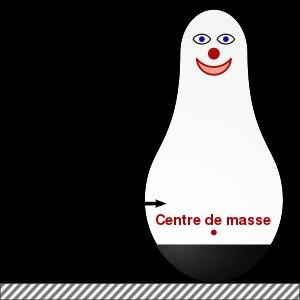
L'expérience de la poupée Bobo fut conduite par le psychologue Albert Bandura en 1961 pour tester sa théorie de l'apprentissage social dans l'agressivité. L'expérience consistait à exposer des enfants à des scènes dans lesquelles des adultes se comportaient de manière agressive envers une poupée puis à mesurer si les enfants imiteraient spontanément ces comportements lorsqu'eux-mêmes seraient en présence de la poupée. Bien que critiquée pour certains de ses aspects méthodologiques et pour le problème éthique qui consistait à exposer, pour le but de l'expérience, des enfants à des comportements agressifs, l'expérience de la poupée Bobo a eu un fort retentissement dans le champ de la psychologie scientifique en contribuant à l'émergence de l'approche cognitive face au béhaviorisme qui dominait alors. Elle reste une référence majeure en psychologie mais aussi dans d'autres domaines des sciences humaines et sociales.